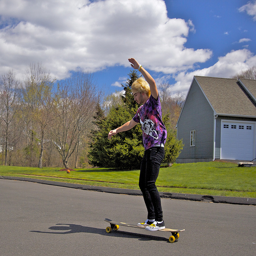
Man on skateboard on street with house and trees background
A skateboarder is skating down the street in front of a blue house.
The man in the purple shirt rides a skateboard down the street.
A man skateboarding down a street in a neighborhood.
a guy wearing a purple shirt riding a skateboard